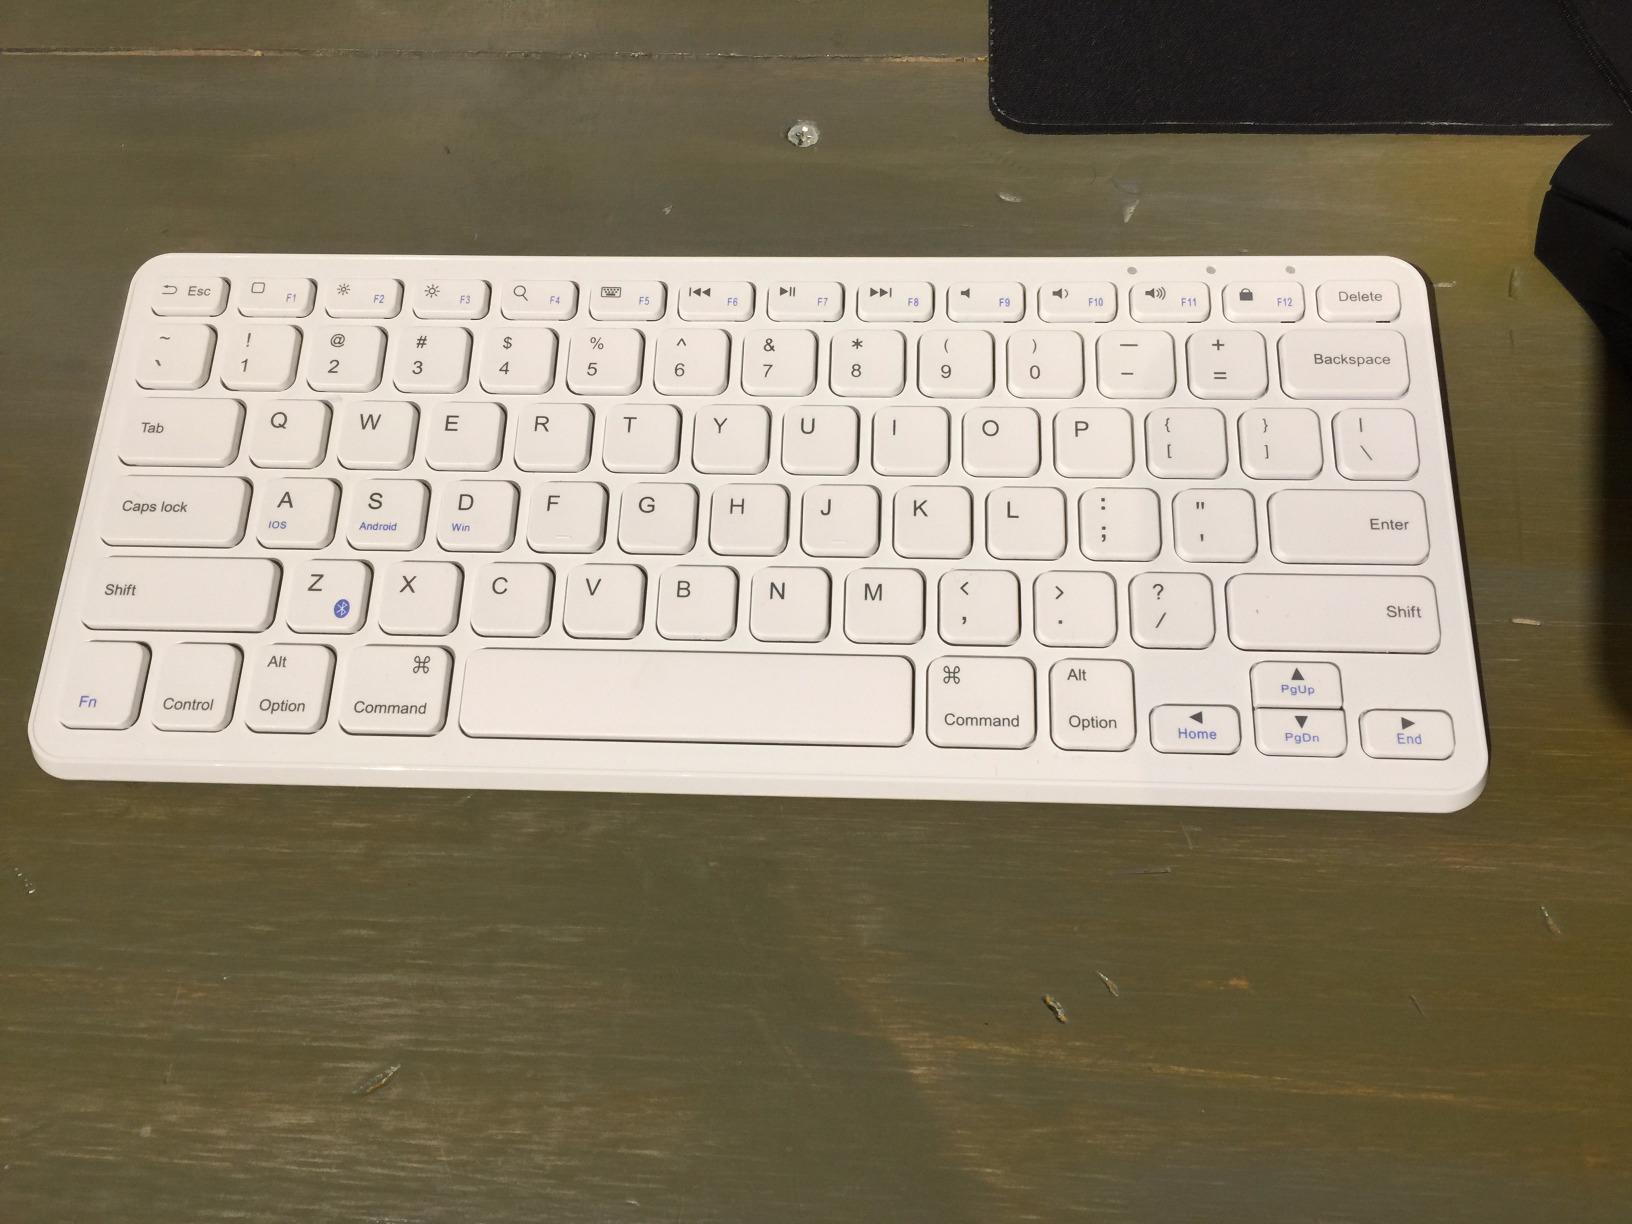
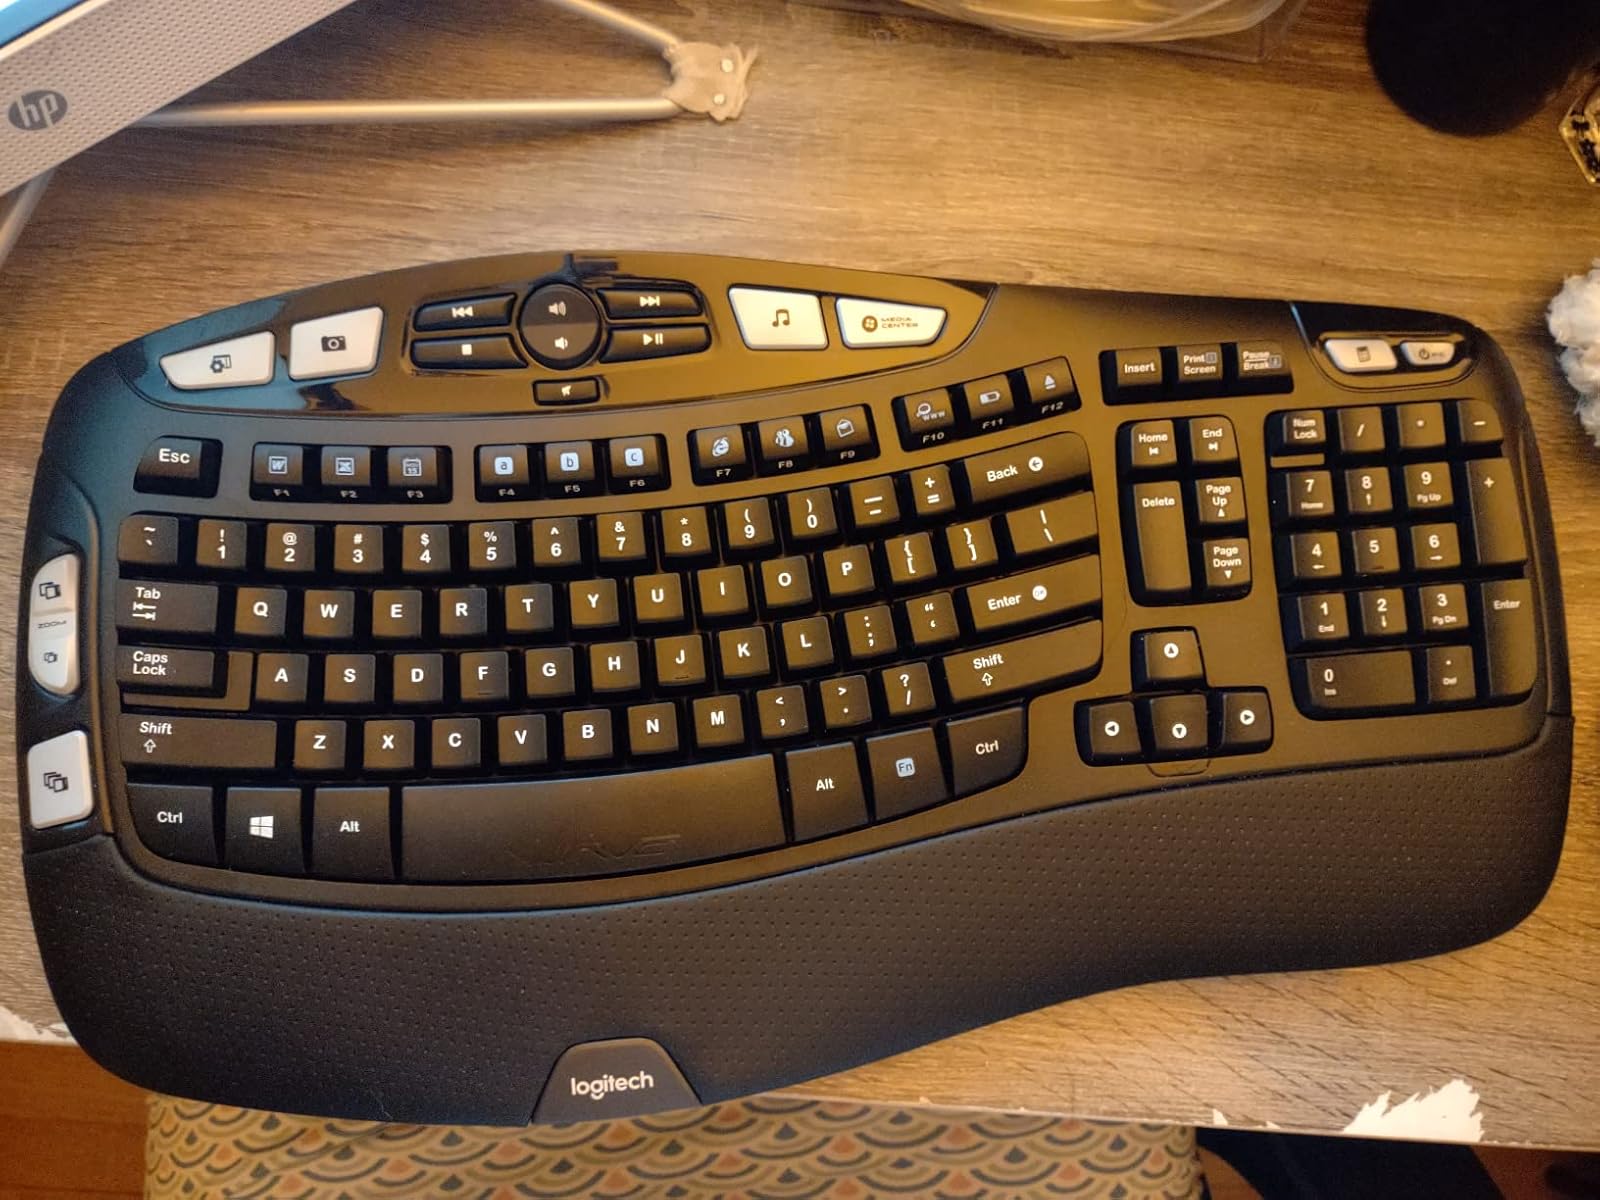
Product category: keyboard
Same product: no